Church Stretton railway station

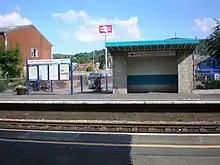
The southbound passenger shelter on platform 2 (since replaced)

The station has two platforms, one for northbound services (platform 1), and the other for southbound services (platform 2), with a footbridge crossing the line connecting the two platforms. The platform shelters were replaced and electronic information displays were installed in 2011. CCTV was also installed, and together with the new shelters has resulted in anti-social behaviour becoming almost non-existent at the station. In 2013, a ticket machine was installed on platform 1.